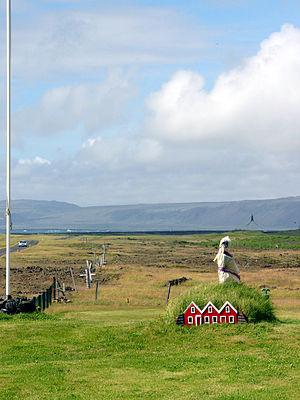
Le Huldufólk, terme islandais signifiant littéralement en français « peuple caché », sont les créatures des légendes et croyances du folklore islandais. Il s'agit d'elfes, de trolls et de personnes invisibles qui vivent préférentiellement dans les montagnes et les rochers où ils construisent leurs villes, les Álagablettur.